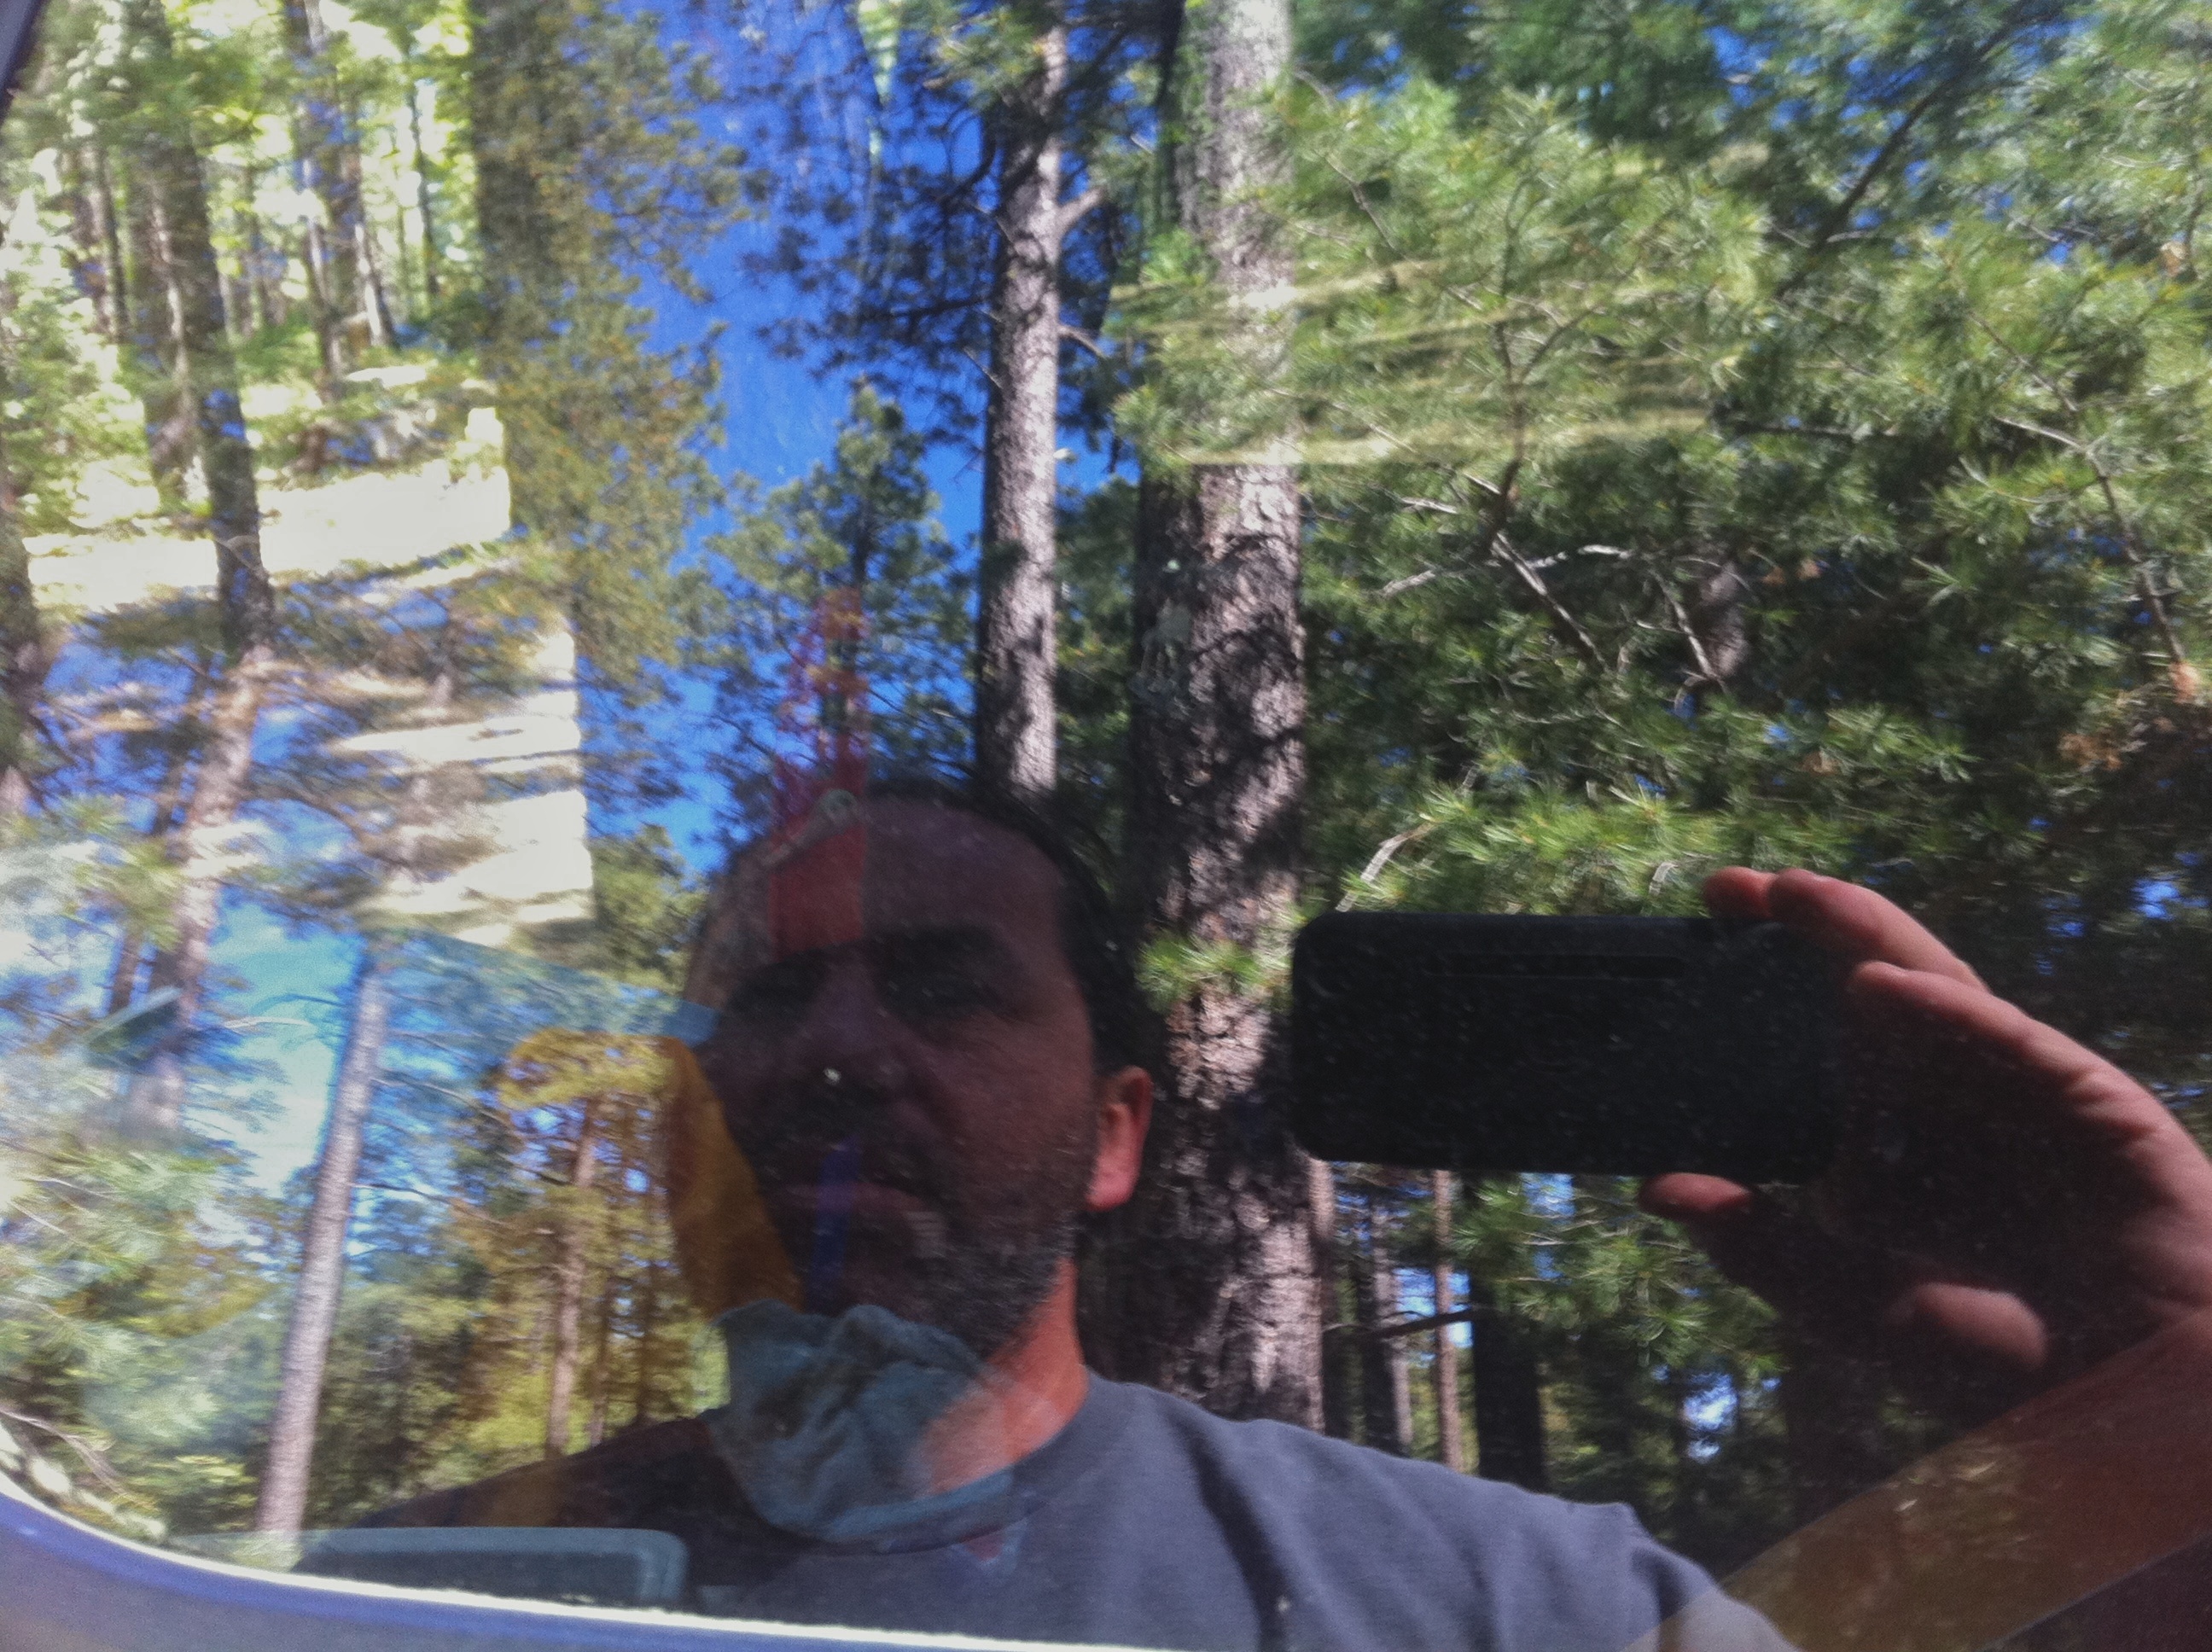
tree, mogollonrim, woody plant